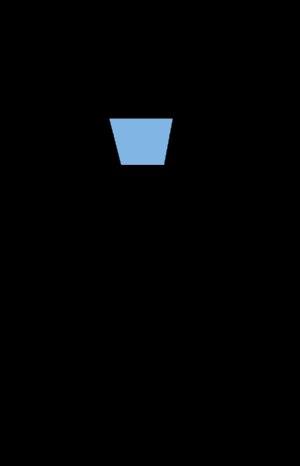
Au basket-ball, le panier est le cerceau métallique à travers lequel les joueurs doivent faire passer le ballon pour marquer des points. Celui-ci est fixé au panneau. Il y a deux paniers sur un terrain de basket-ball, et chaque équipe doit tenter de marquer dans l'un tout en empêchant l'équipe adverse de marquer dans l'autre.